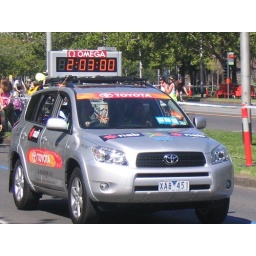
Marathon - car with clock and camera men in the back.